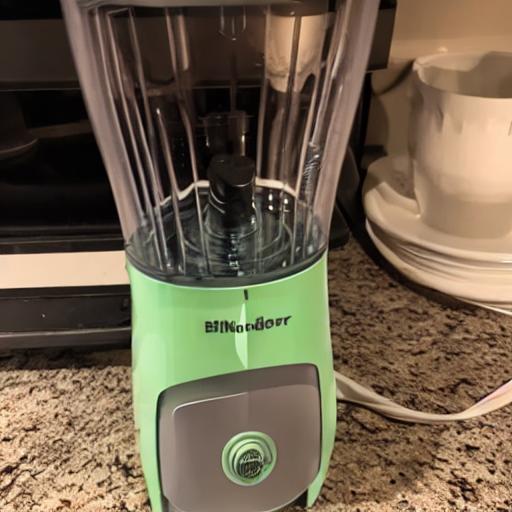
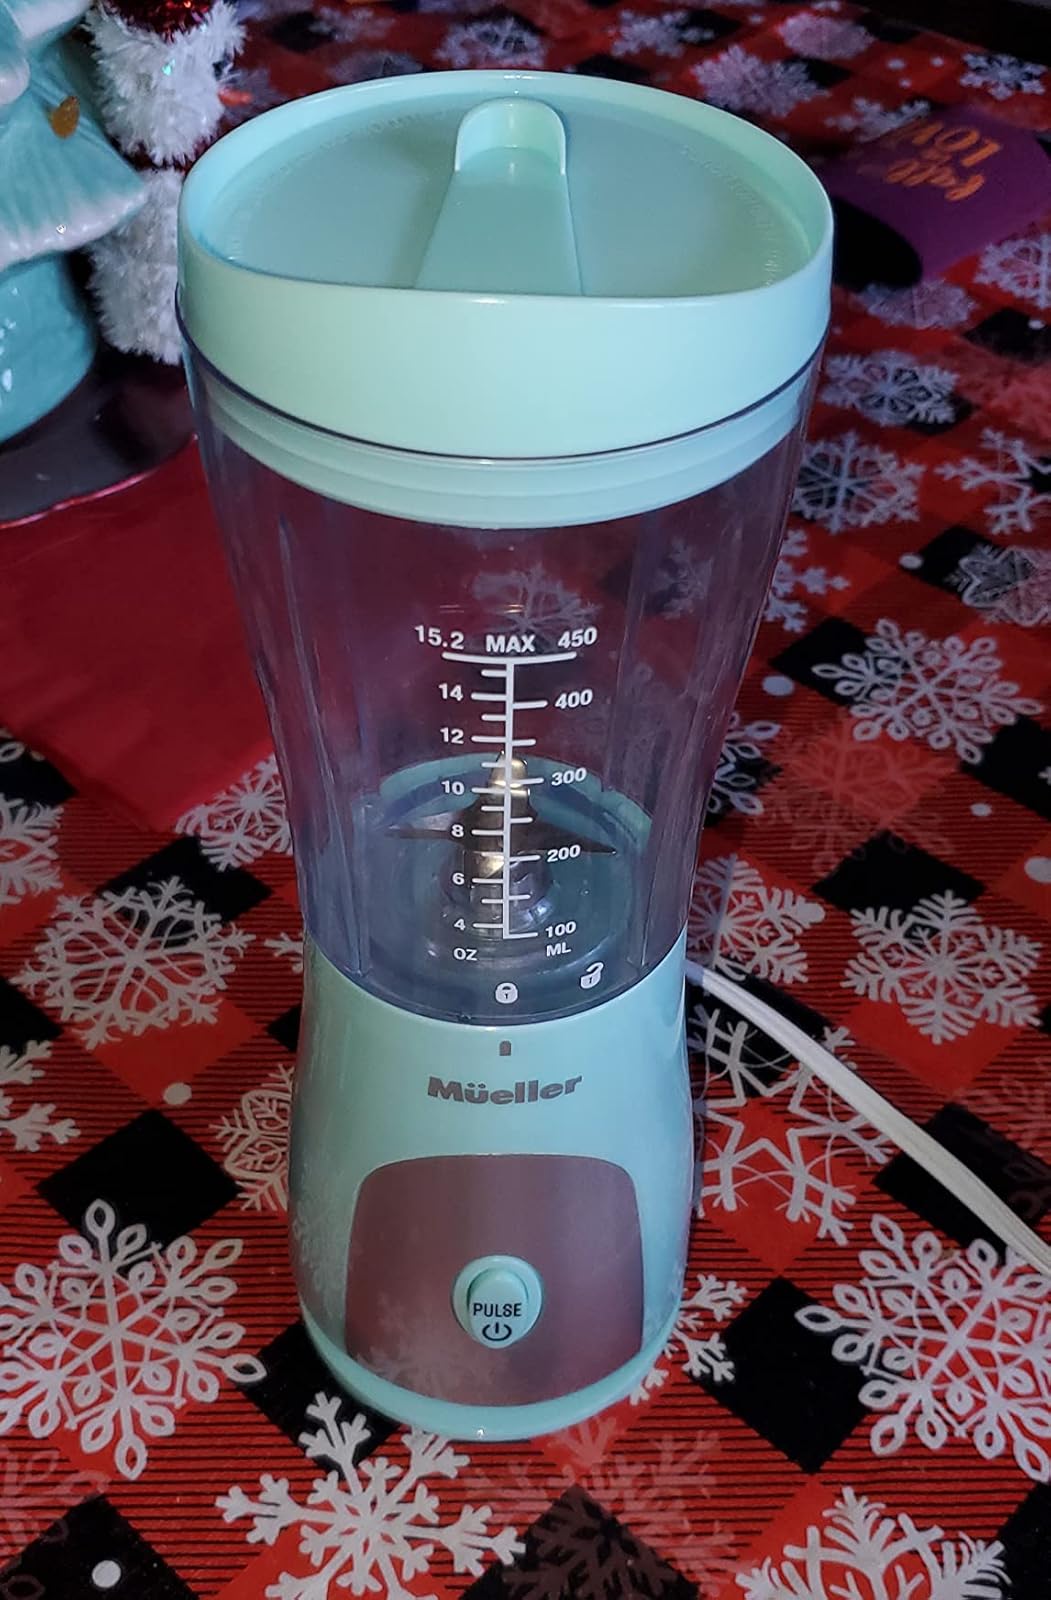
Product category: items_blender
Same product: no